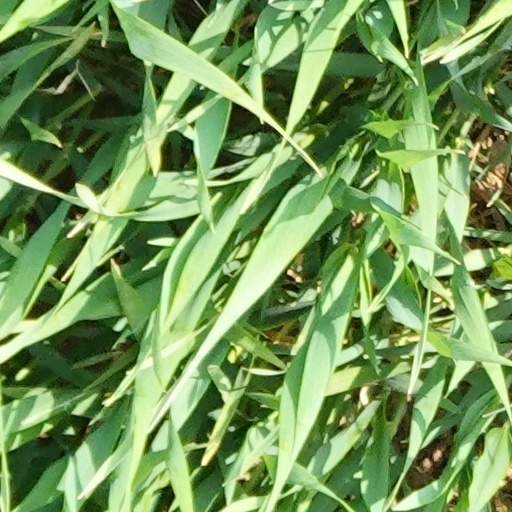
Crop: wheat